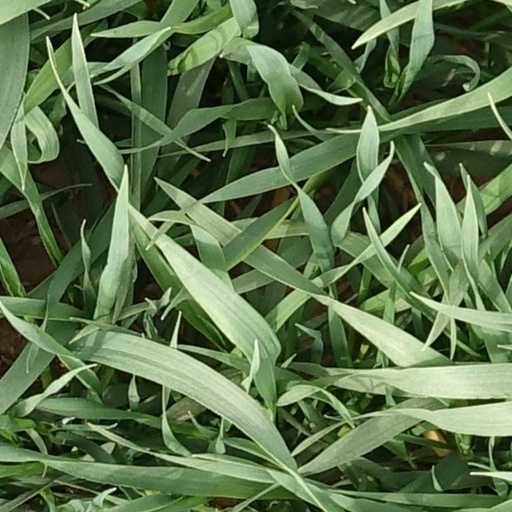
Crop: wheat